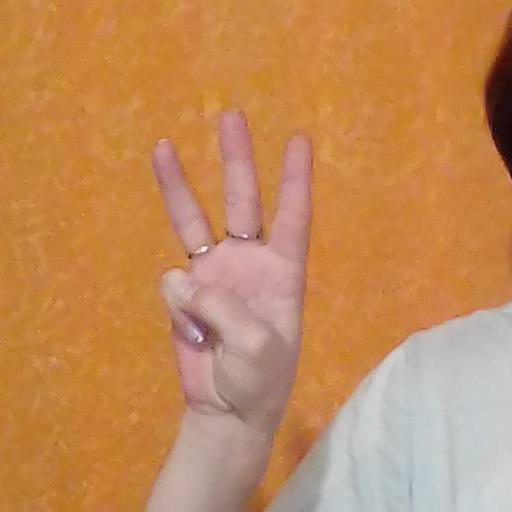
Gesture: three